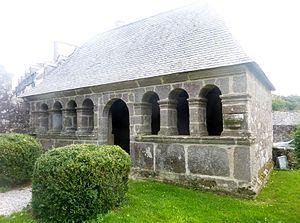
Ergué-Gabéric
L'église Saint-Guinal est l'église paroissiale d'Ergué-Gabéric, dans le département du Finistère, en Bretagne. Construite aux XVIᵉ et XVIIᵉ siècles sous l'invocation de saint Gwenaël, elle est entourée d'un enclos comprenant un ossuaire.
Ergué-Gabéric [ɛʁge gabeʁik] est une commune du département du Finistère, dans la région Bretagne, dans le Nord-Ouest de la France. Elle est située à quelques kilomètres à l'est de Quimper, appartient à l'arrondissement de Quimper et au canton de Fouesnant.